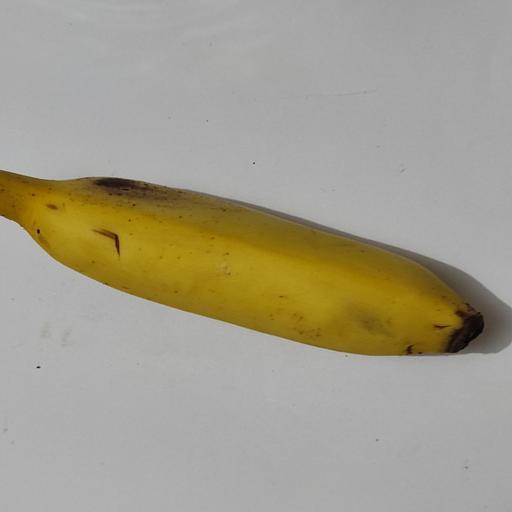
Crop type: Banana